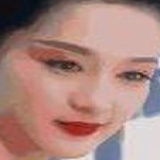
diễn viên Lý Thấm